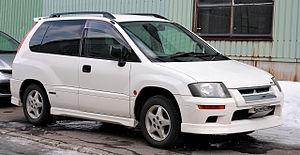
Le Mitsubishi RVR est une automobile produite par Mitsubishi Motors en trois générations de 1991 à 2002 et depuis 2010. Les deux premières générations sont des monospaces compacts à montants de portes arrière cachés dans les poignées, et la troisième est un crossover compact, version japonaise du Mitsubishi ASX.